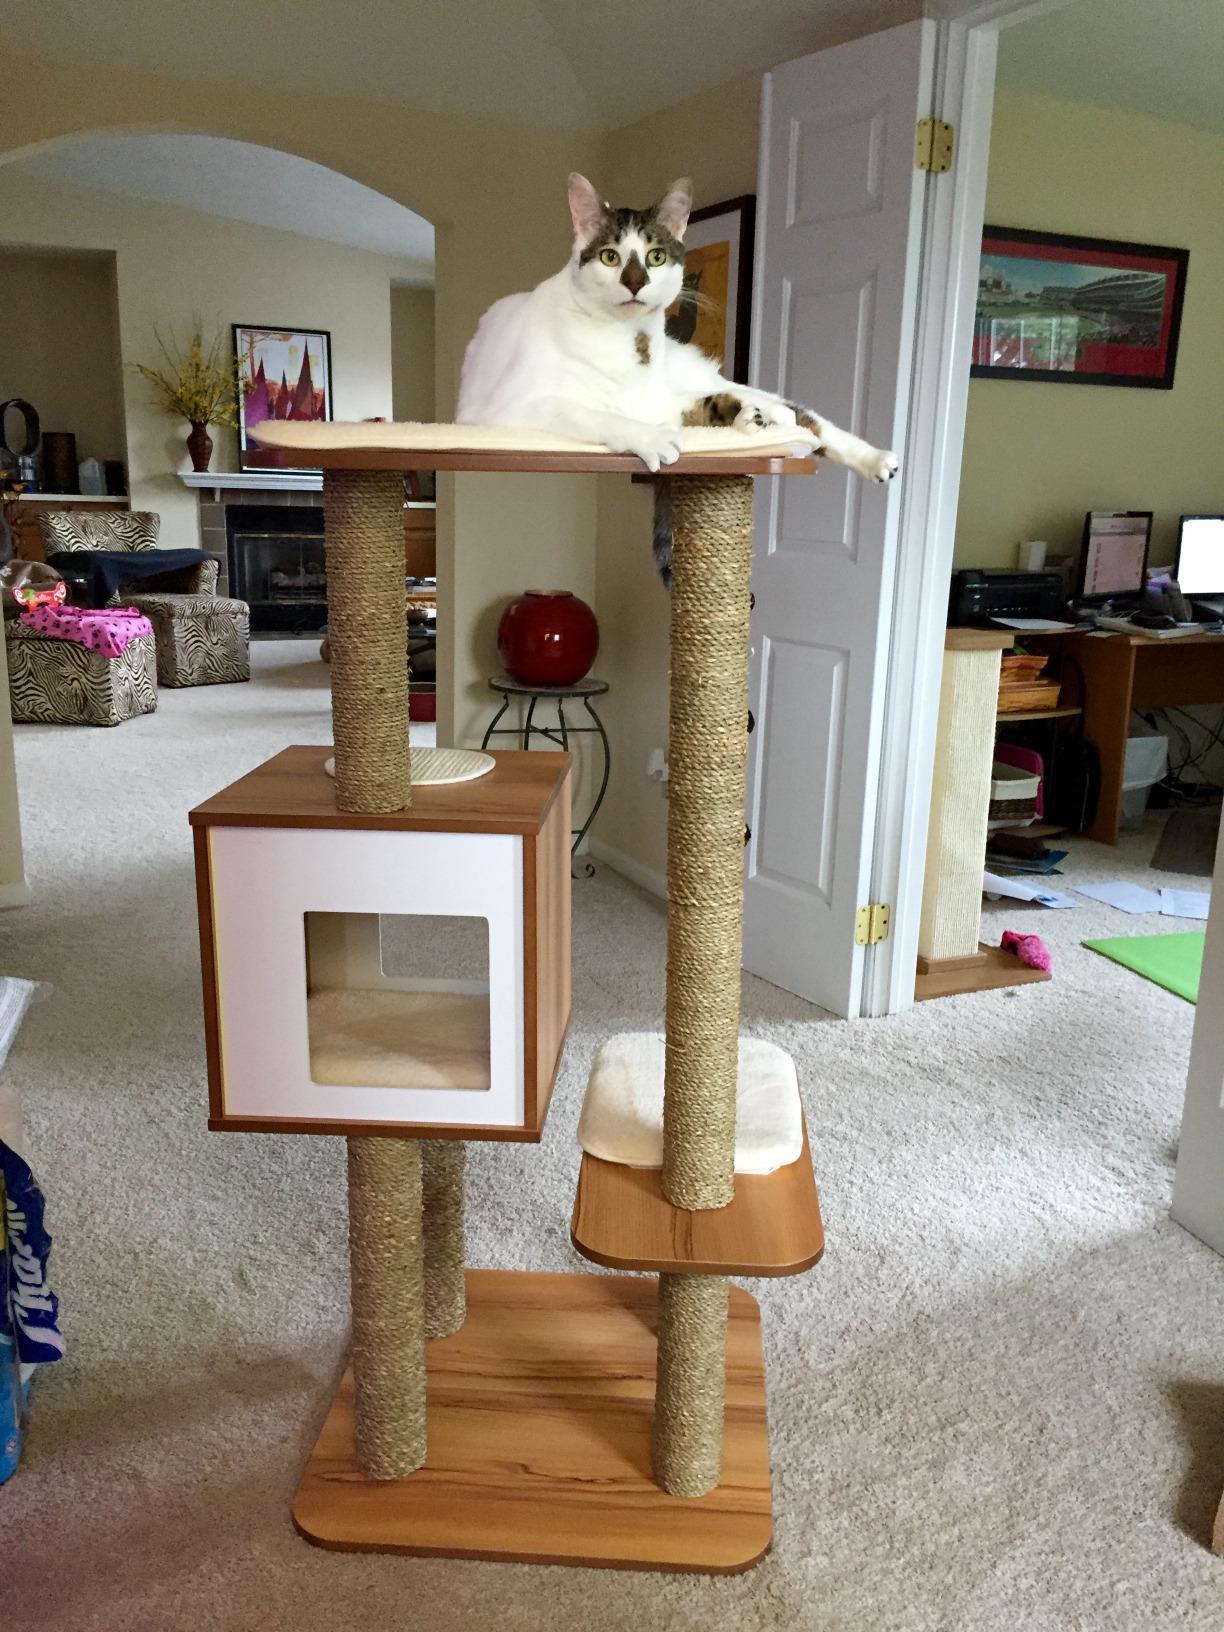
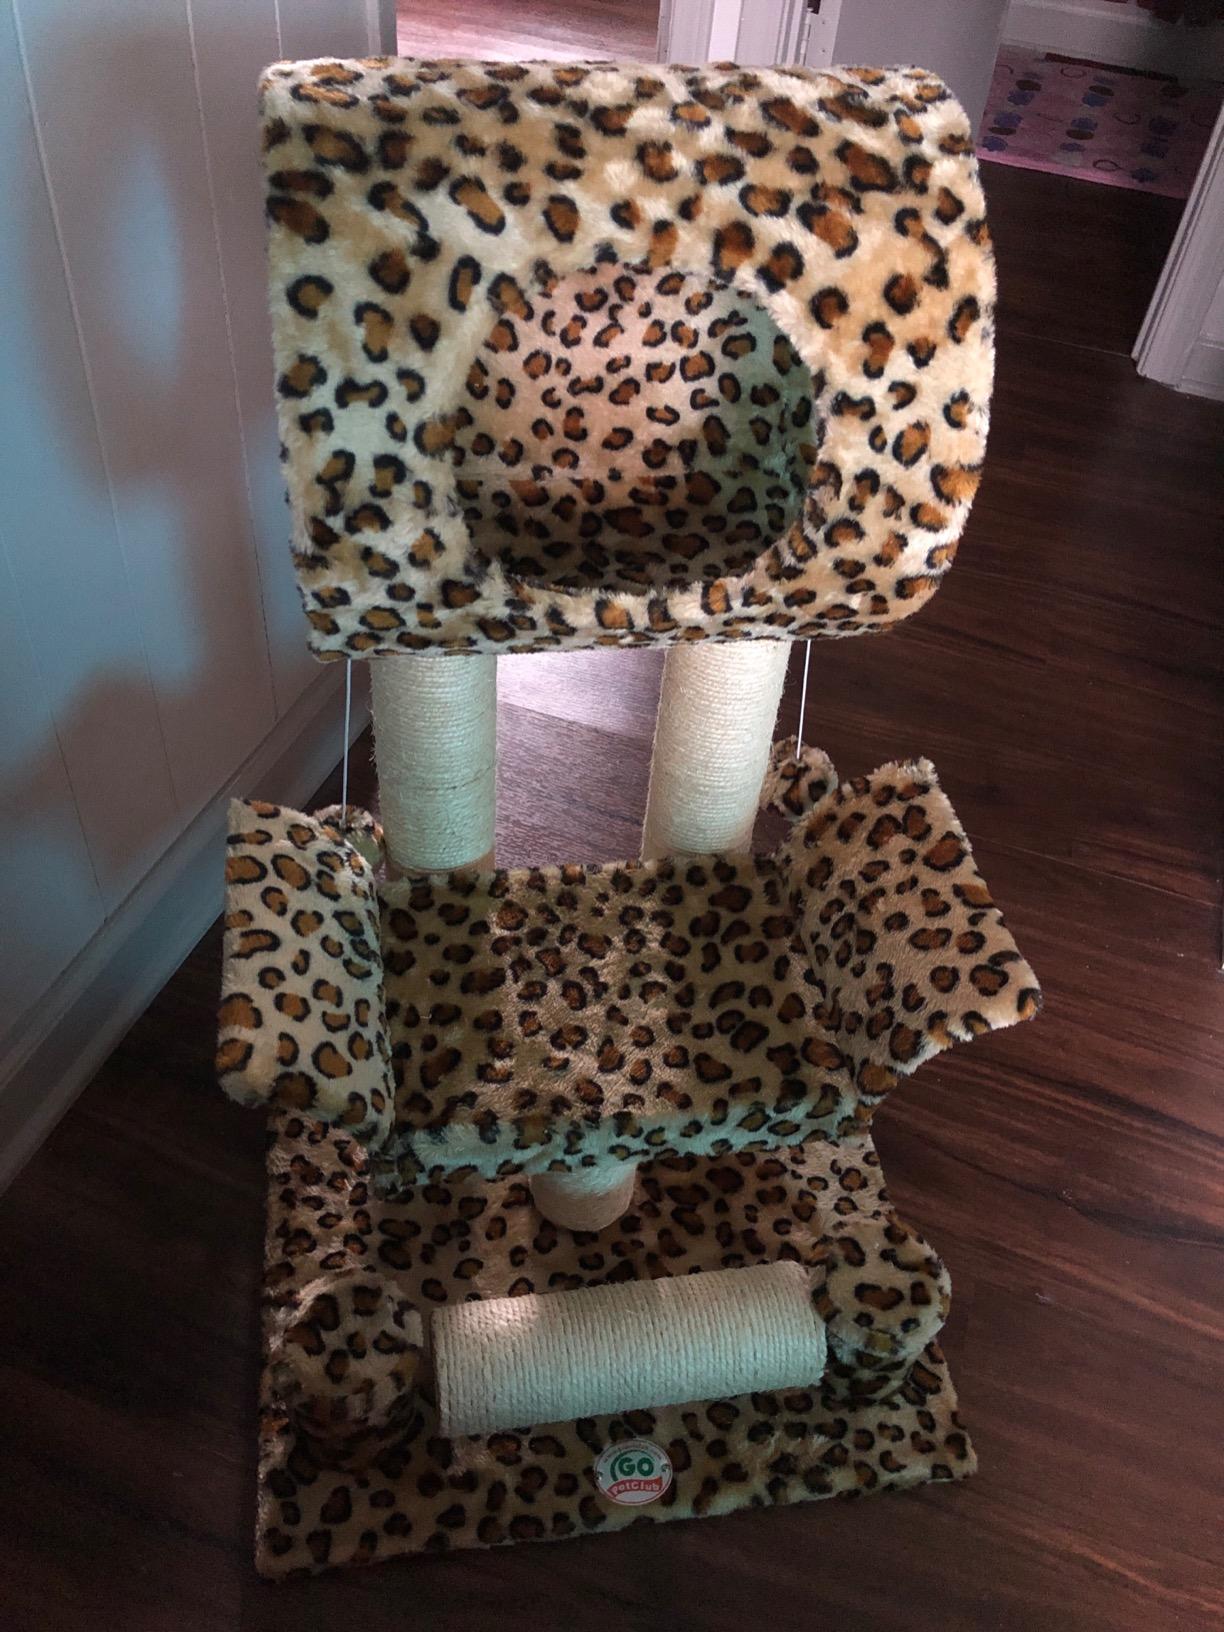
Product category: items_cat tree
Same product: no